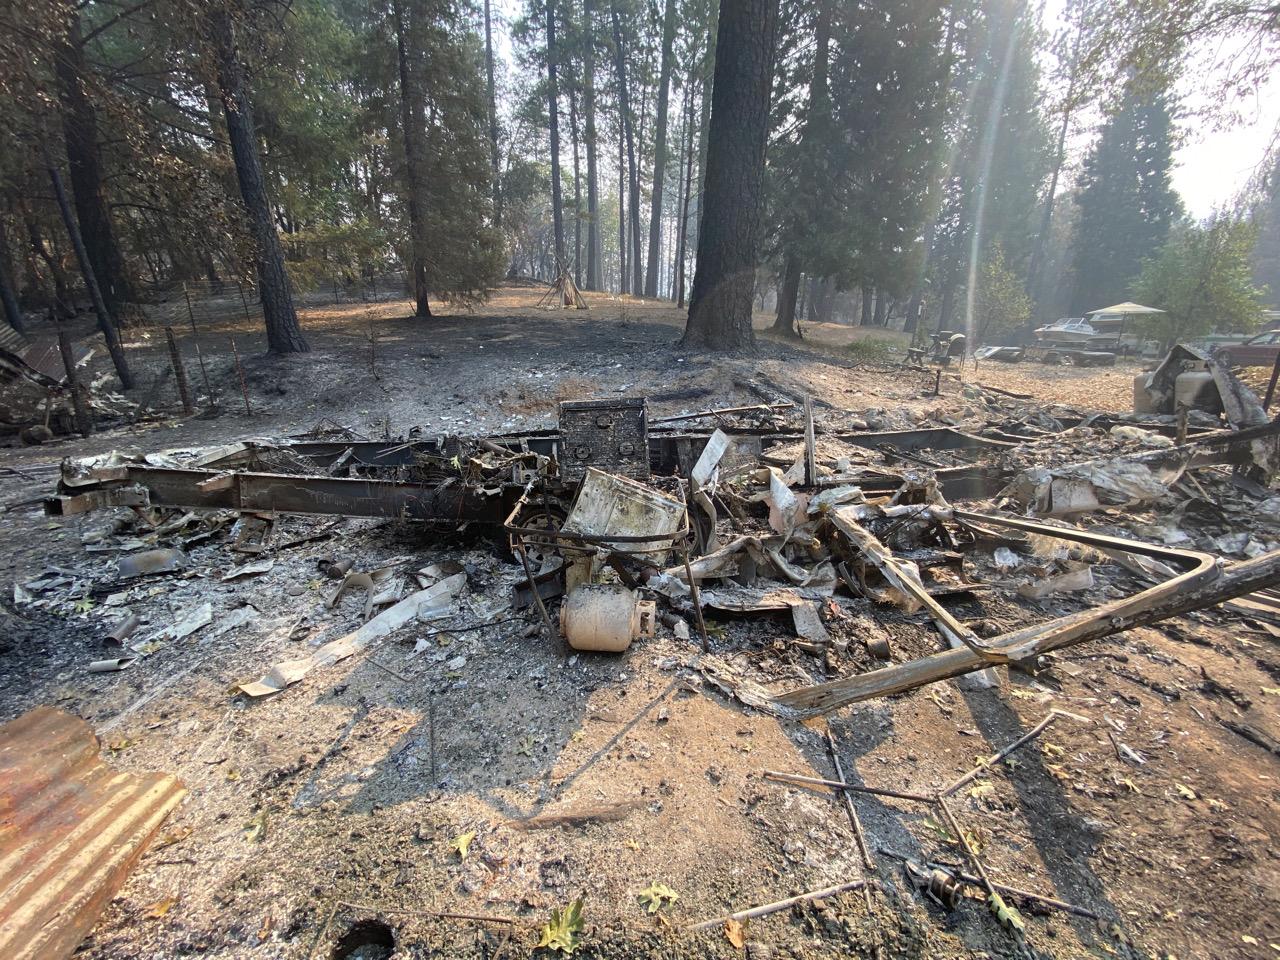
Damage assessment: destroyed